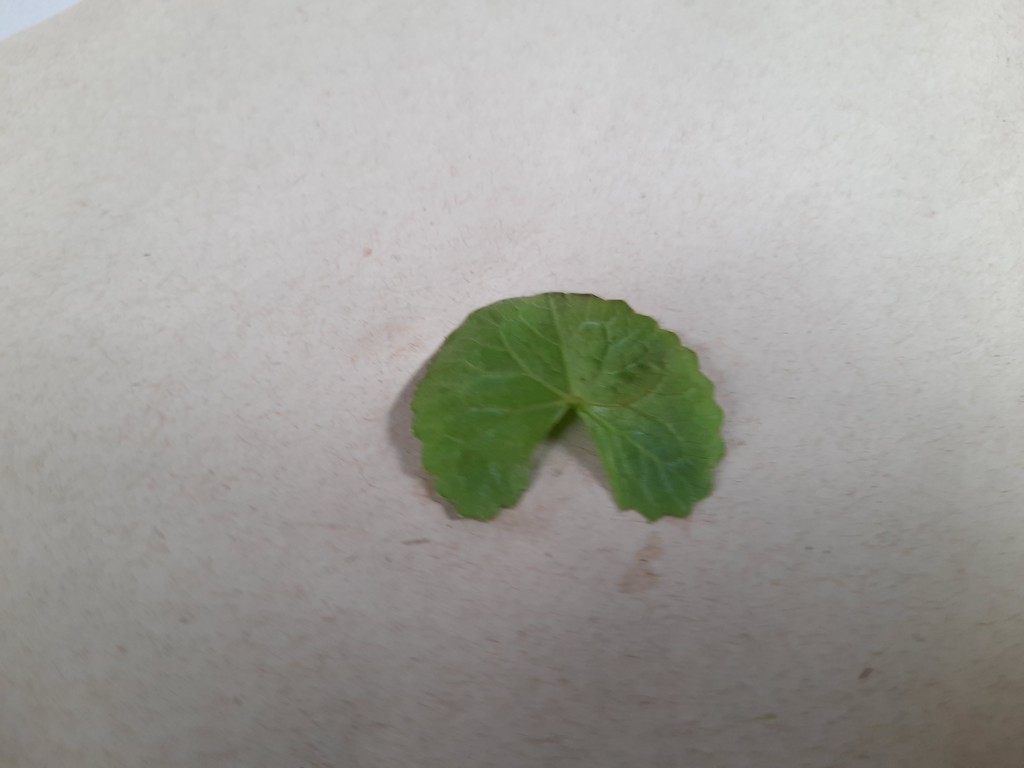
Label: Healthy